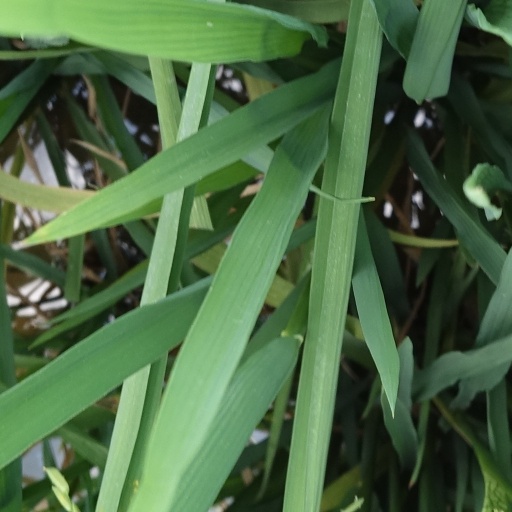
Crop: rice